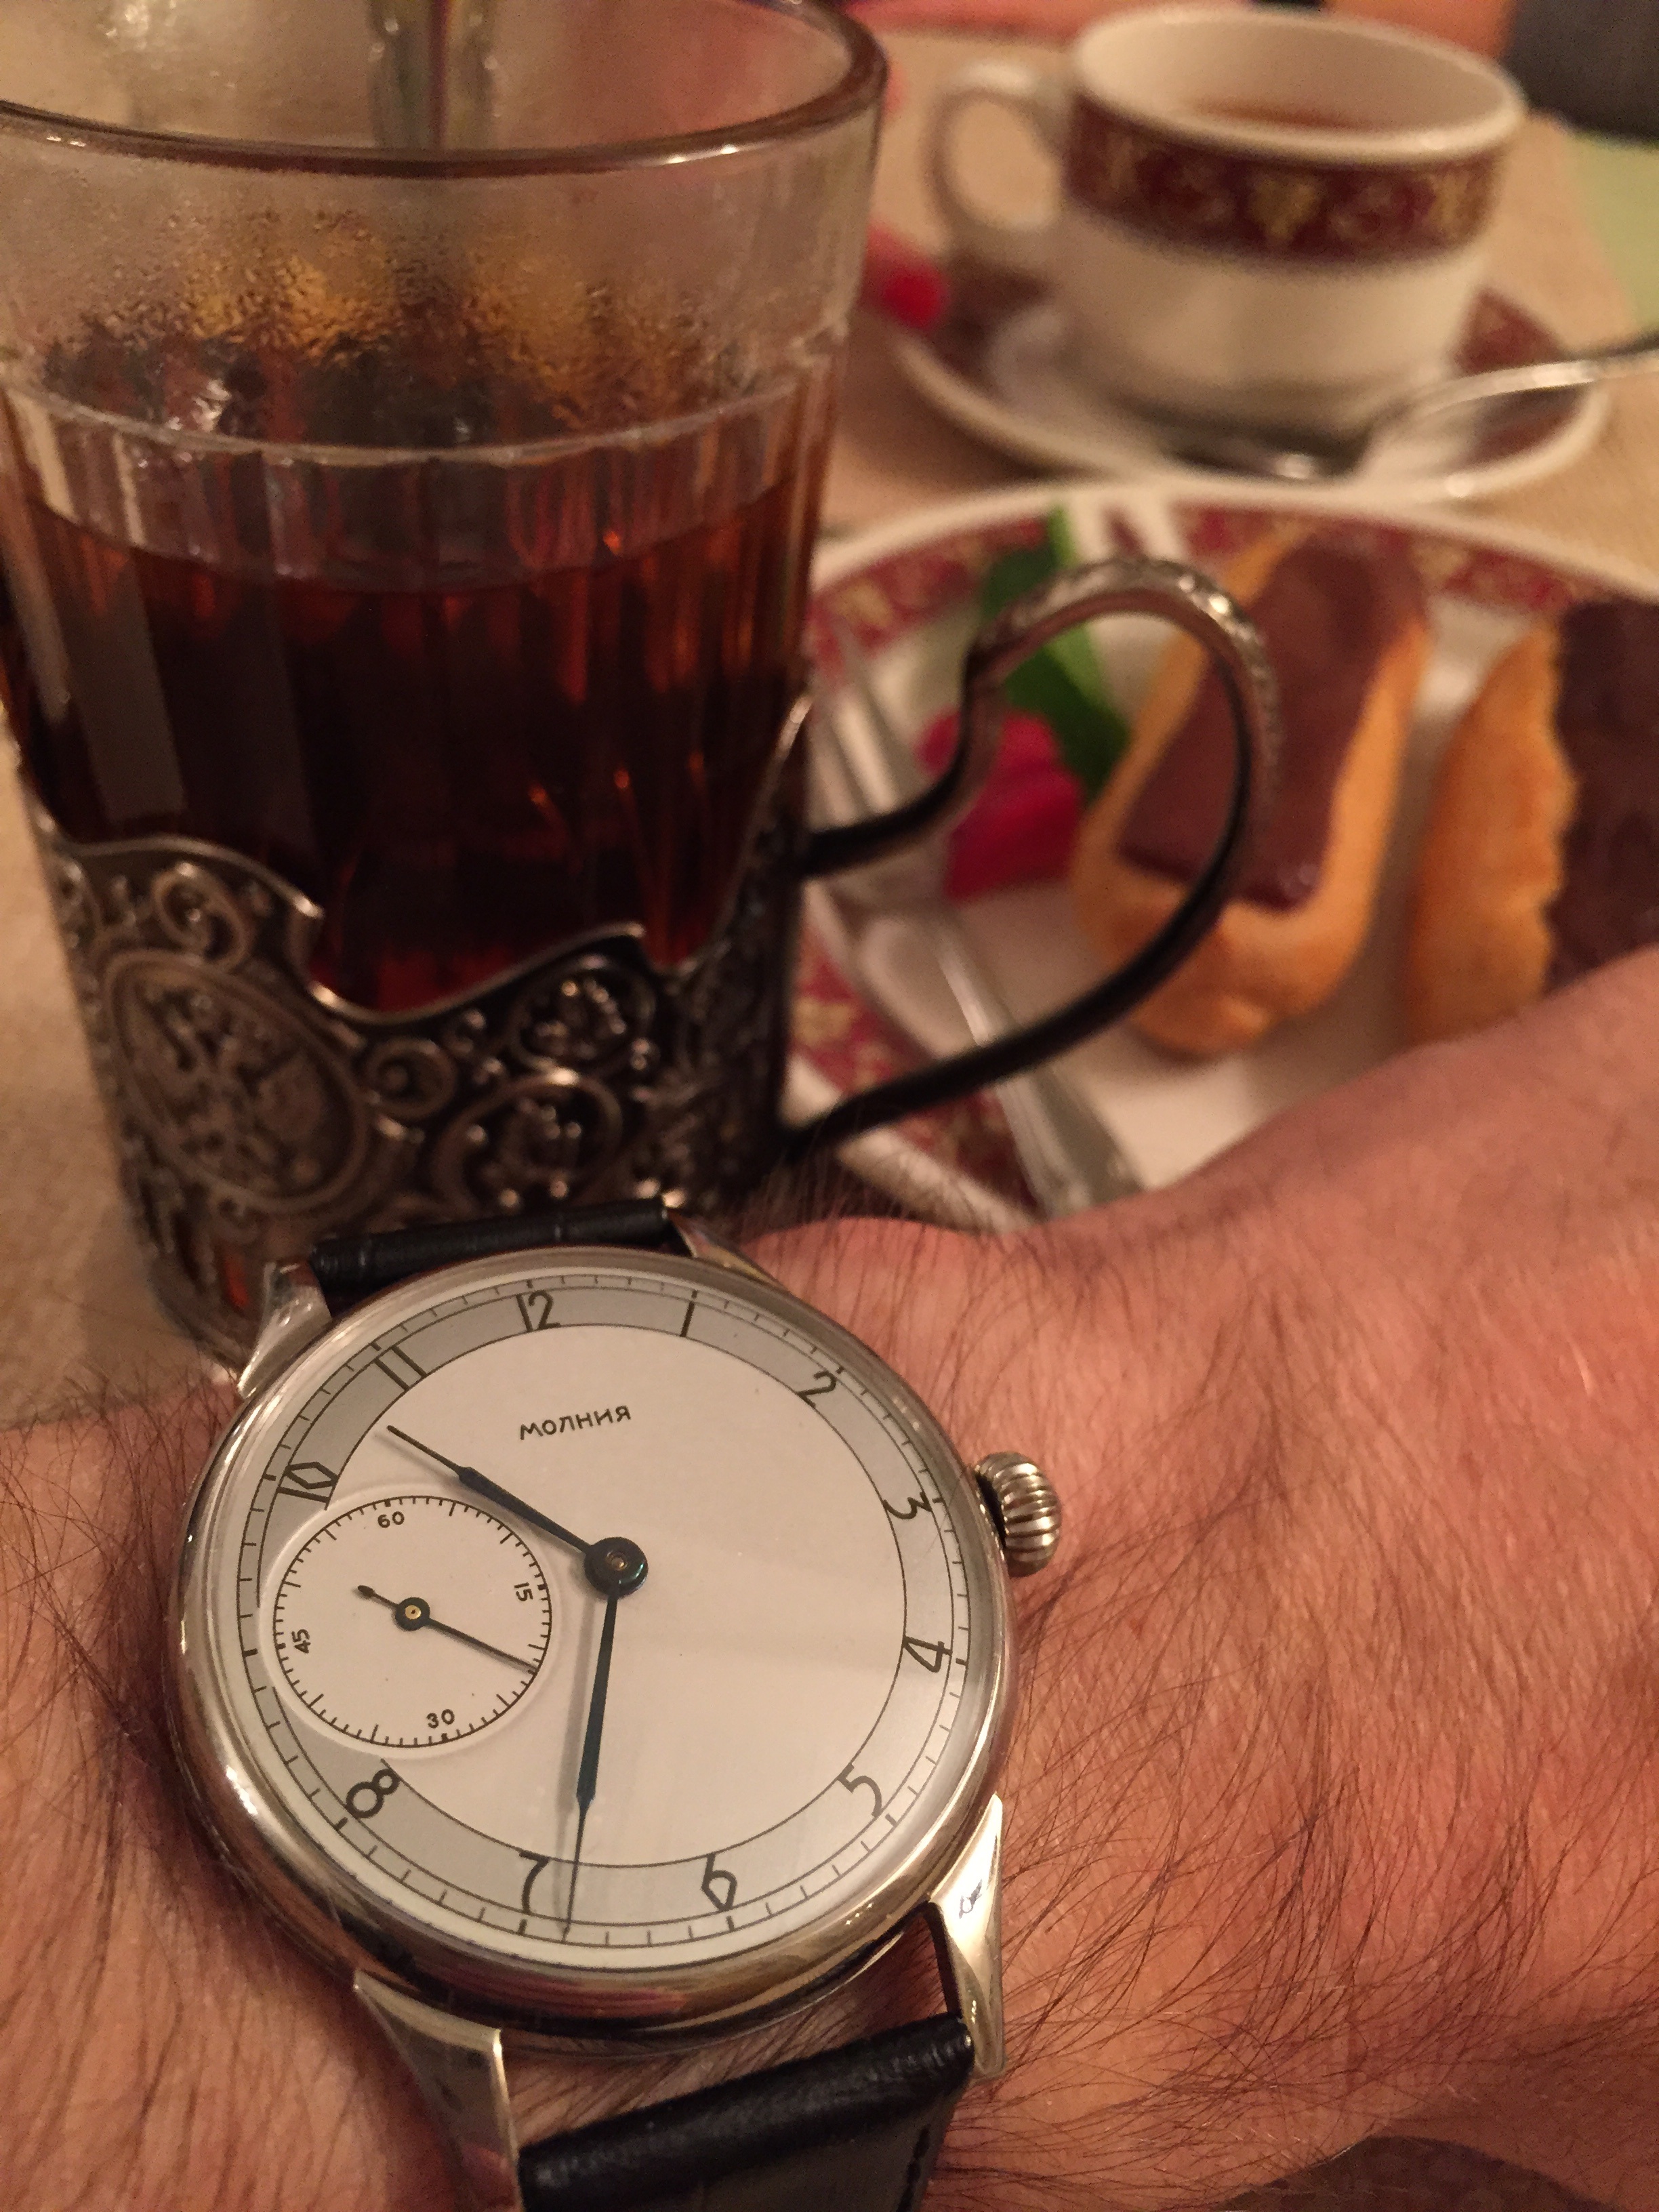
hand, clock, time, restaurant, evening, drink, dial, clock face, tee, mood, late, past, time indicating, time of